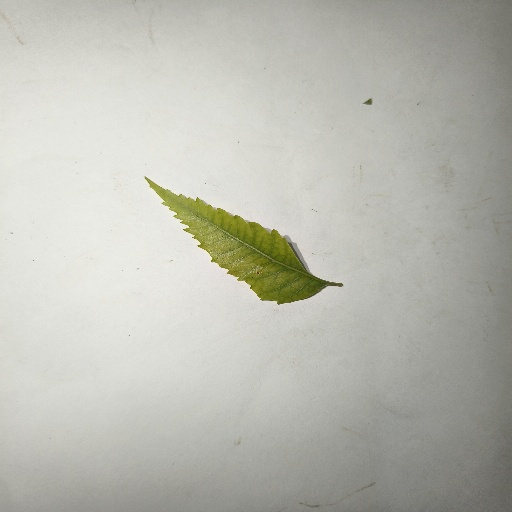
Species: Neem
Leaf condition: Yellow Leaf